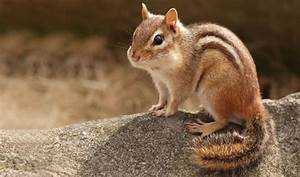
Label: scoiattolo